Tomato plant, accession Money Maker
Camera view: tilt-top (135 deg); turntable rotation: 150 degrees
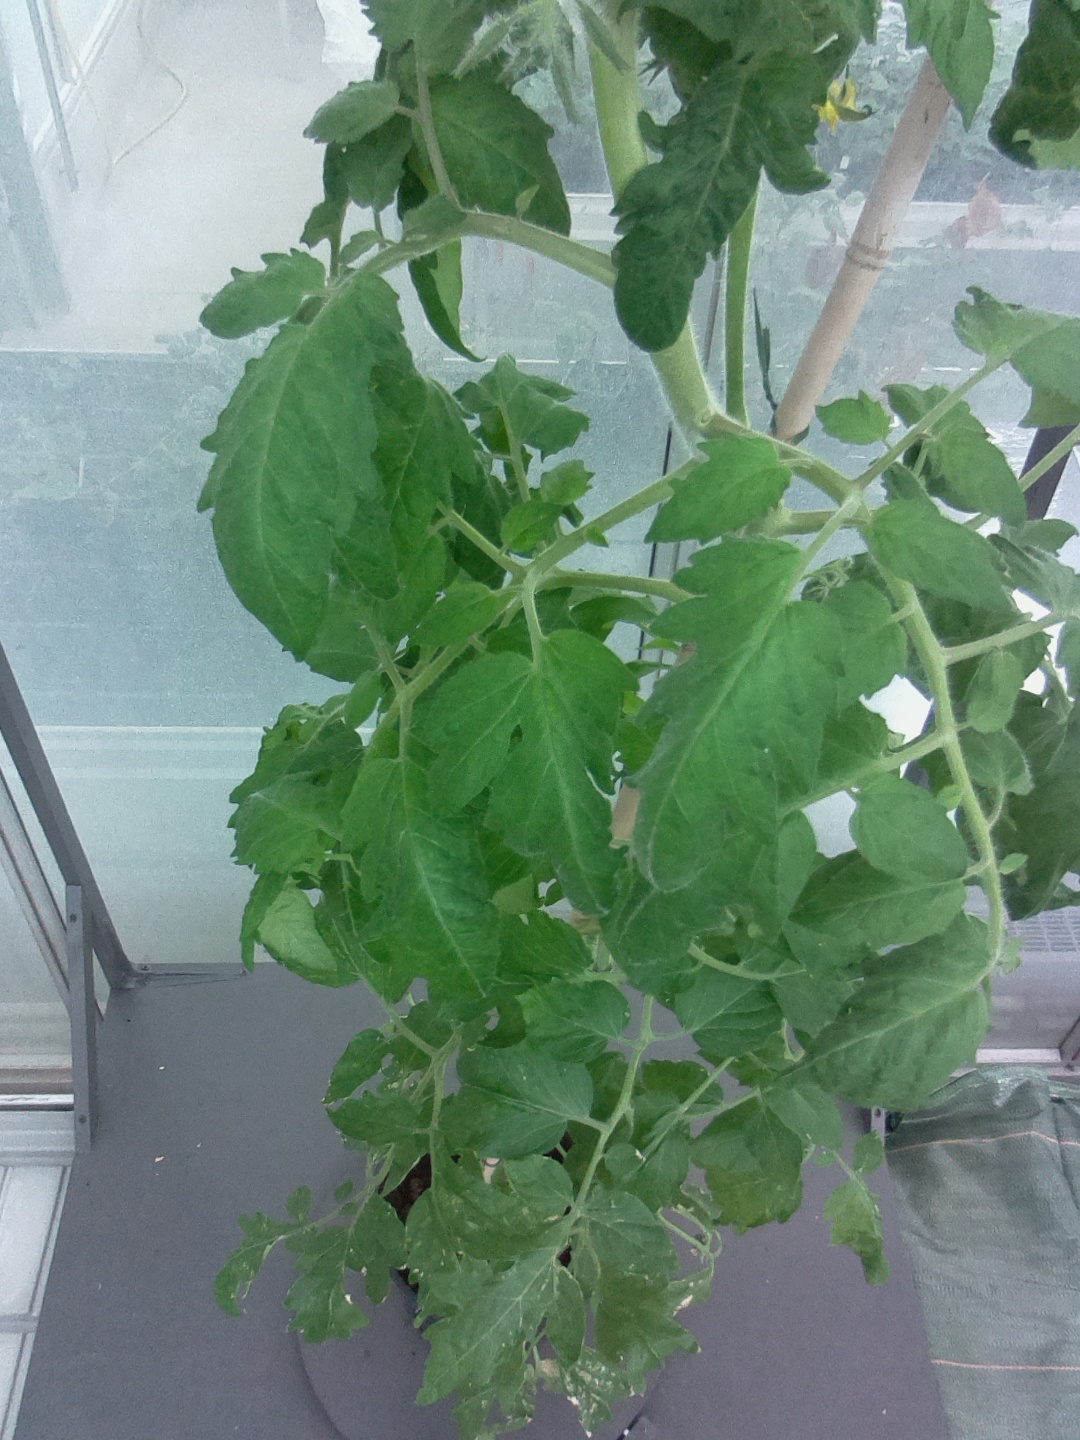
BBCH growth stage 65: Full flowering, 50%-60% of flowers open, first petals falling